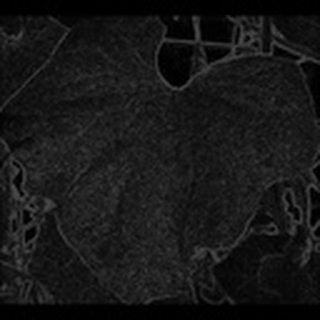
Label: cotton_powdery_mildew